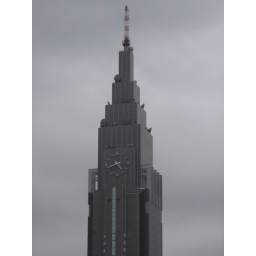
Big clock tower in Shinjuku